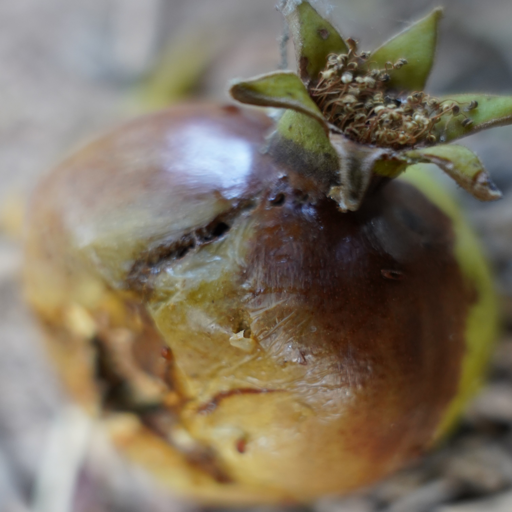
Label: Ectomyelois ceratoniae